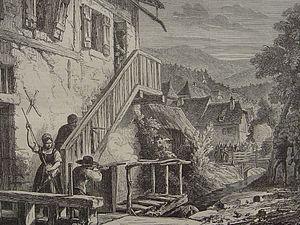
paysans des Vosges faisant le coup de feu
Un franc-tireur est un combattant qui fait partie d'un corps franc organisé pendant une guerre pour combattre parallèlement à l'armée régulière.
De 1870 à 1873, le quart Nord-Est France a subi une occupation par l’armée allemande d’une durée variable, de quelques mois au sud de la Loire, prolongée jusqu'à 3 ans pour certaines parties de l’Est jusqu'au paiement de l'indemnité de 5 milliards de francs exigée par le traité de Francfort.